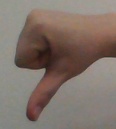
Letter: waw